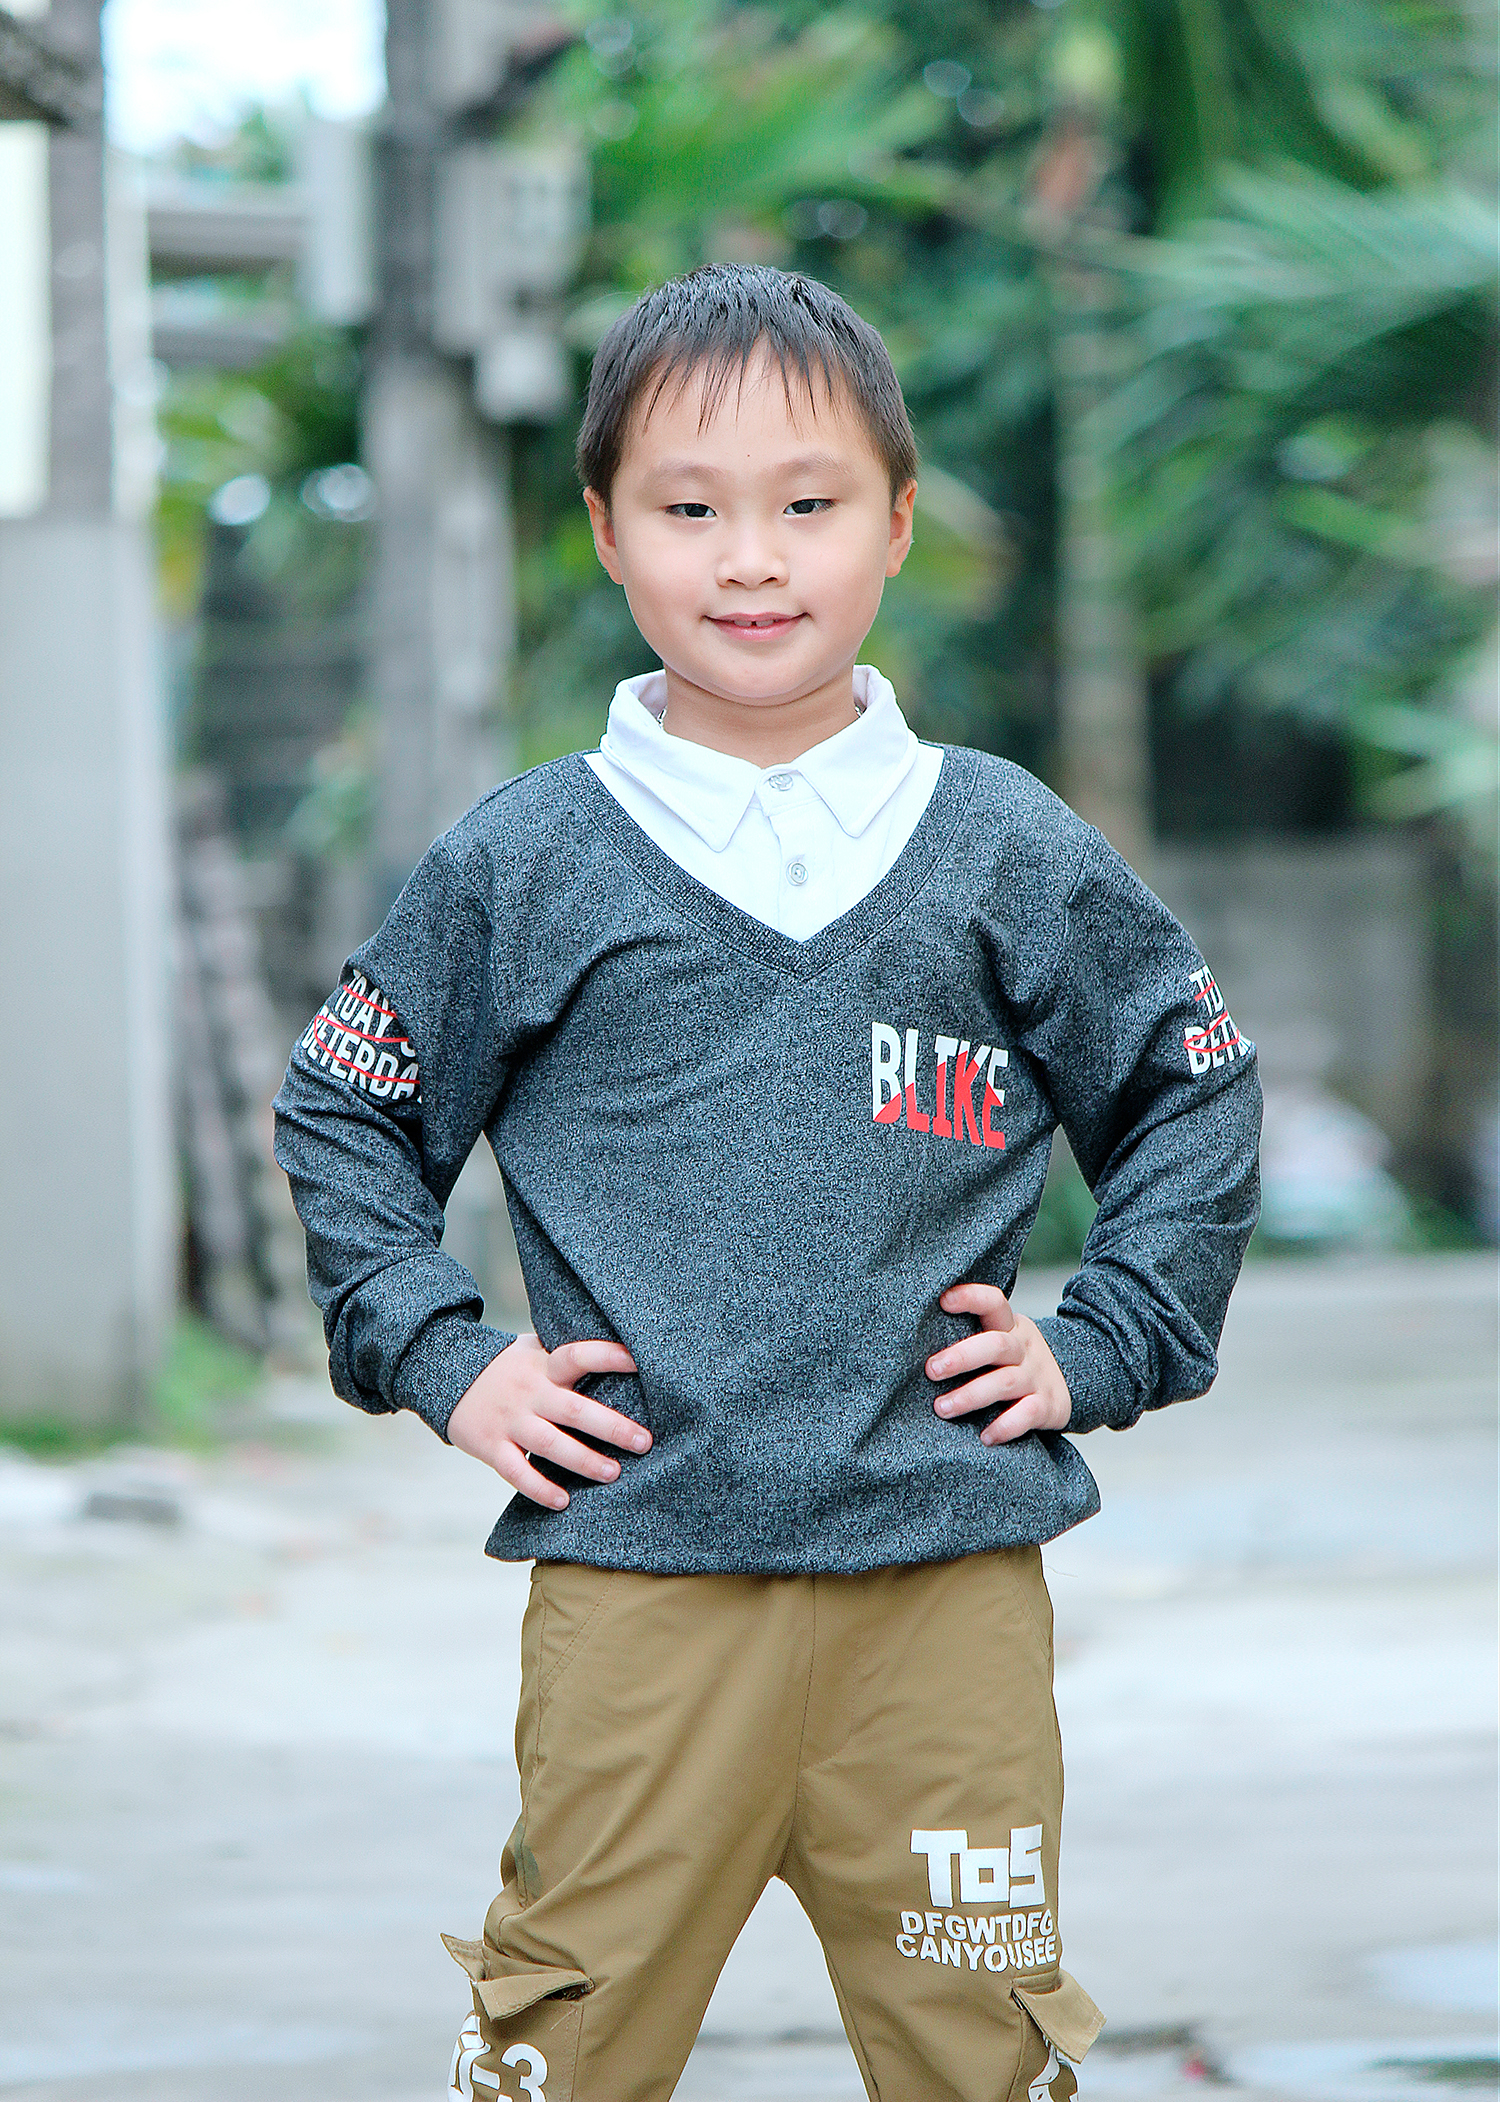
picture, hair, face, head, smile, shoulder, eye, neck, sleeve, happy, collar, flash photography, toddler, t shirt, denim, grass, electric blue, pattern, tree, waist, portrait photography, sportswear, sitting, uniform, child, top, photo shoot, belt, child model, pocket, portrait